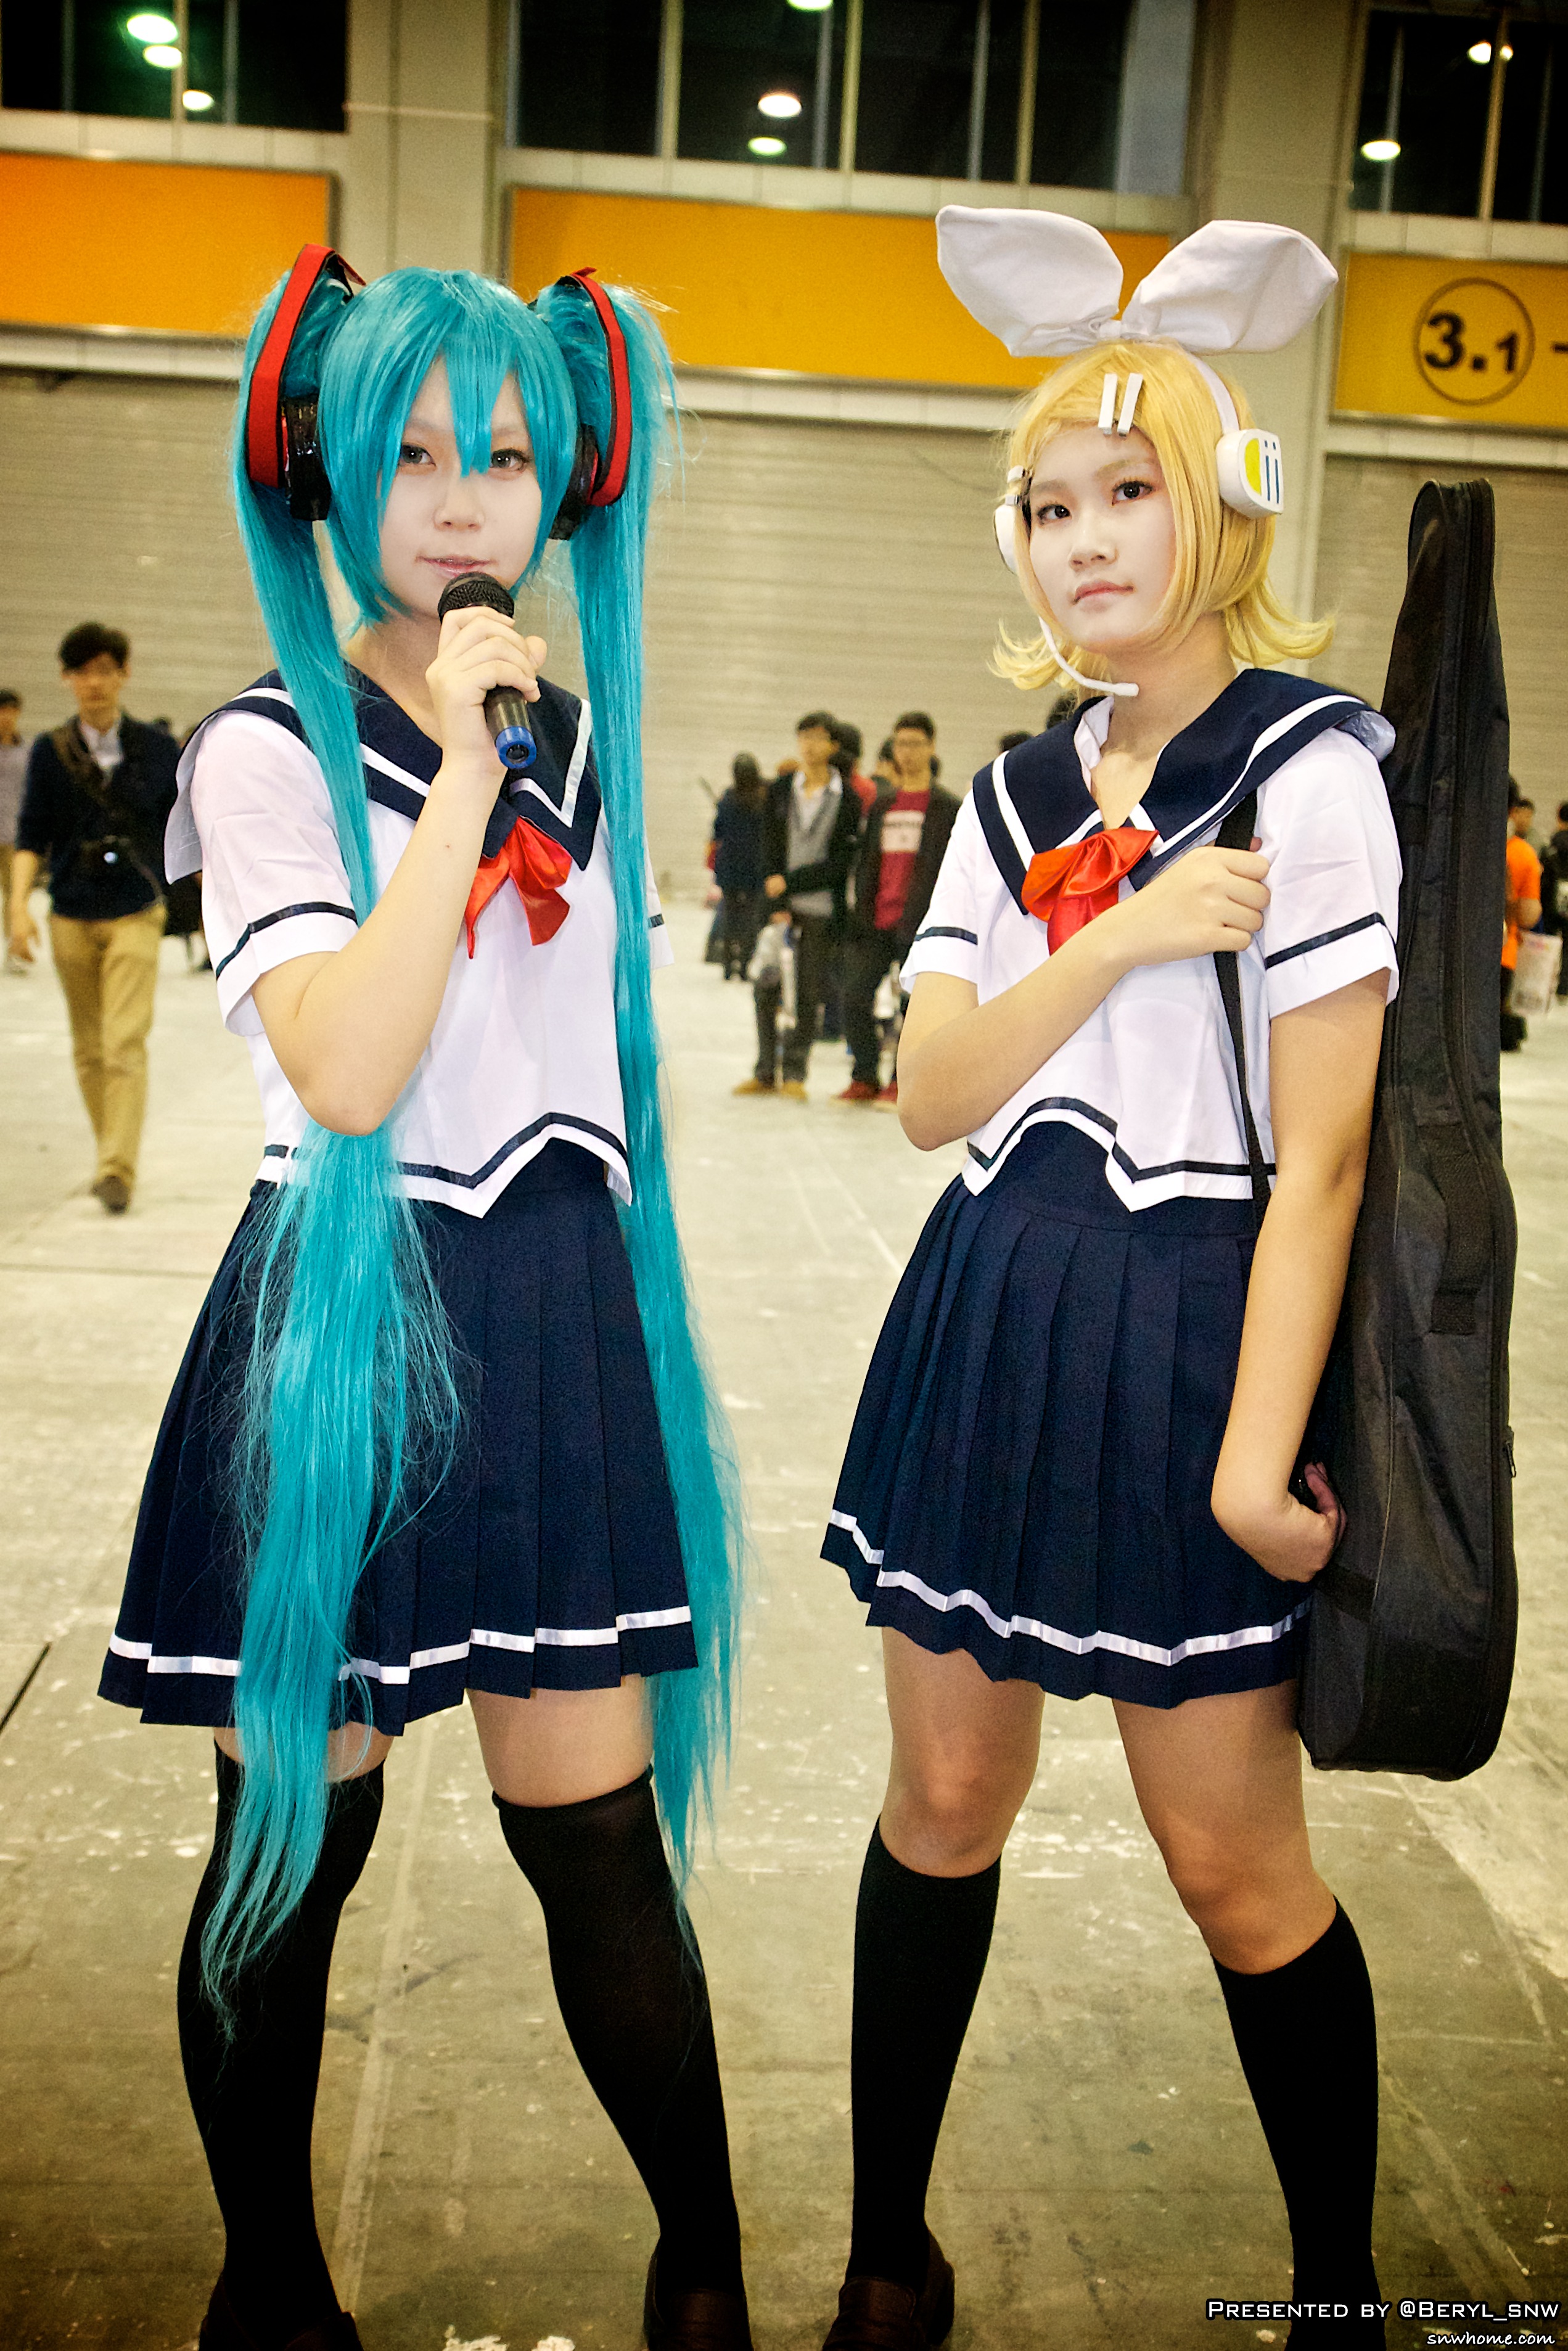
girl, game, clothing, cosplay, doll, girls, figure, performance, canton, costume, anime, comic, comiccon, guangzhou, pazhou, convention